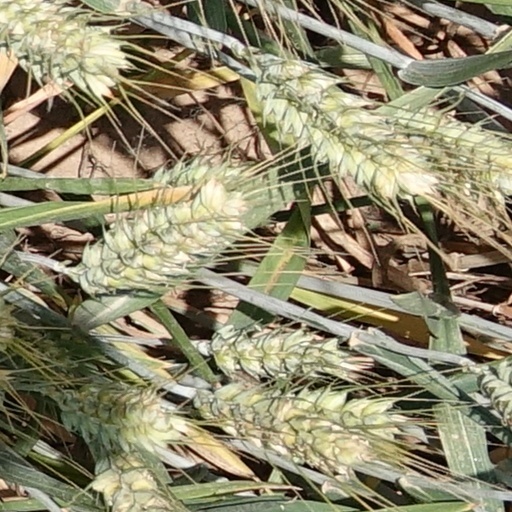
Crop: wheat